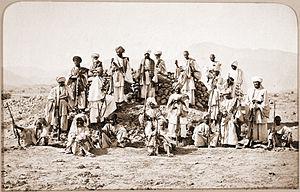
Le fusil djezaïl était une arme à feu artisanale de conception simple et modique, à chargement par la bouche, commune dans le Raj britannique, l’Asie centrale et certaines contrées du Moyen-Orient.
Afridi est le nom d'une tribu pachtoune. Elle est localisée dans la région de la passe de Khyber entre l'Afghanistan et le Pakistan.